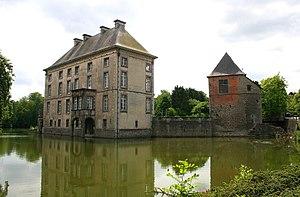
Feluy (Belgique), les douves, le corps de logis et l'aile fortifiée (XIV/XVIIIe siècles).
Feluy est un village de la partie septentrionale du Hainaut en Belgique. Sis entre la Sennette et la Samme il fait administrativement partie de la commune de Seneffe, en Région wallonne.